Johnny Oduya

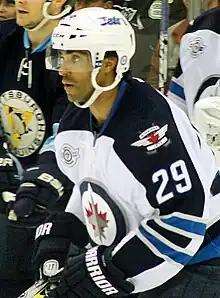
Oduya with the Winnipeg Jets in 2012

The following season, 2006–07, Oduya signed with the New Jersey Devils in the NHL. Although expected by many to be a depth player with the Devils, when several of the team's defenders were injured, Oduya earned a spot in the lineup. He played surprisingly well in the NHL, periodically registering nearly 20 minutes of ice time per game. He played in 76 Devils games that season, only missing eight due to a mid-season injury. However, in the 2007 Stanley Cup playoffs, he was not dressed for New Jersey when the Devils were defeated in the second round, largely due to the impressive play of rookie defenceman Andy Greene. After several successful NHL seasons, Oduya was named to the Swedish roster for the 2010 Winter Olympics in Vancouver, British Columbia, Canada.